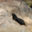
Label: seal